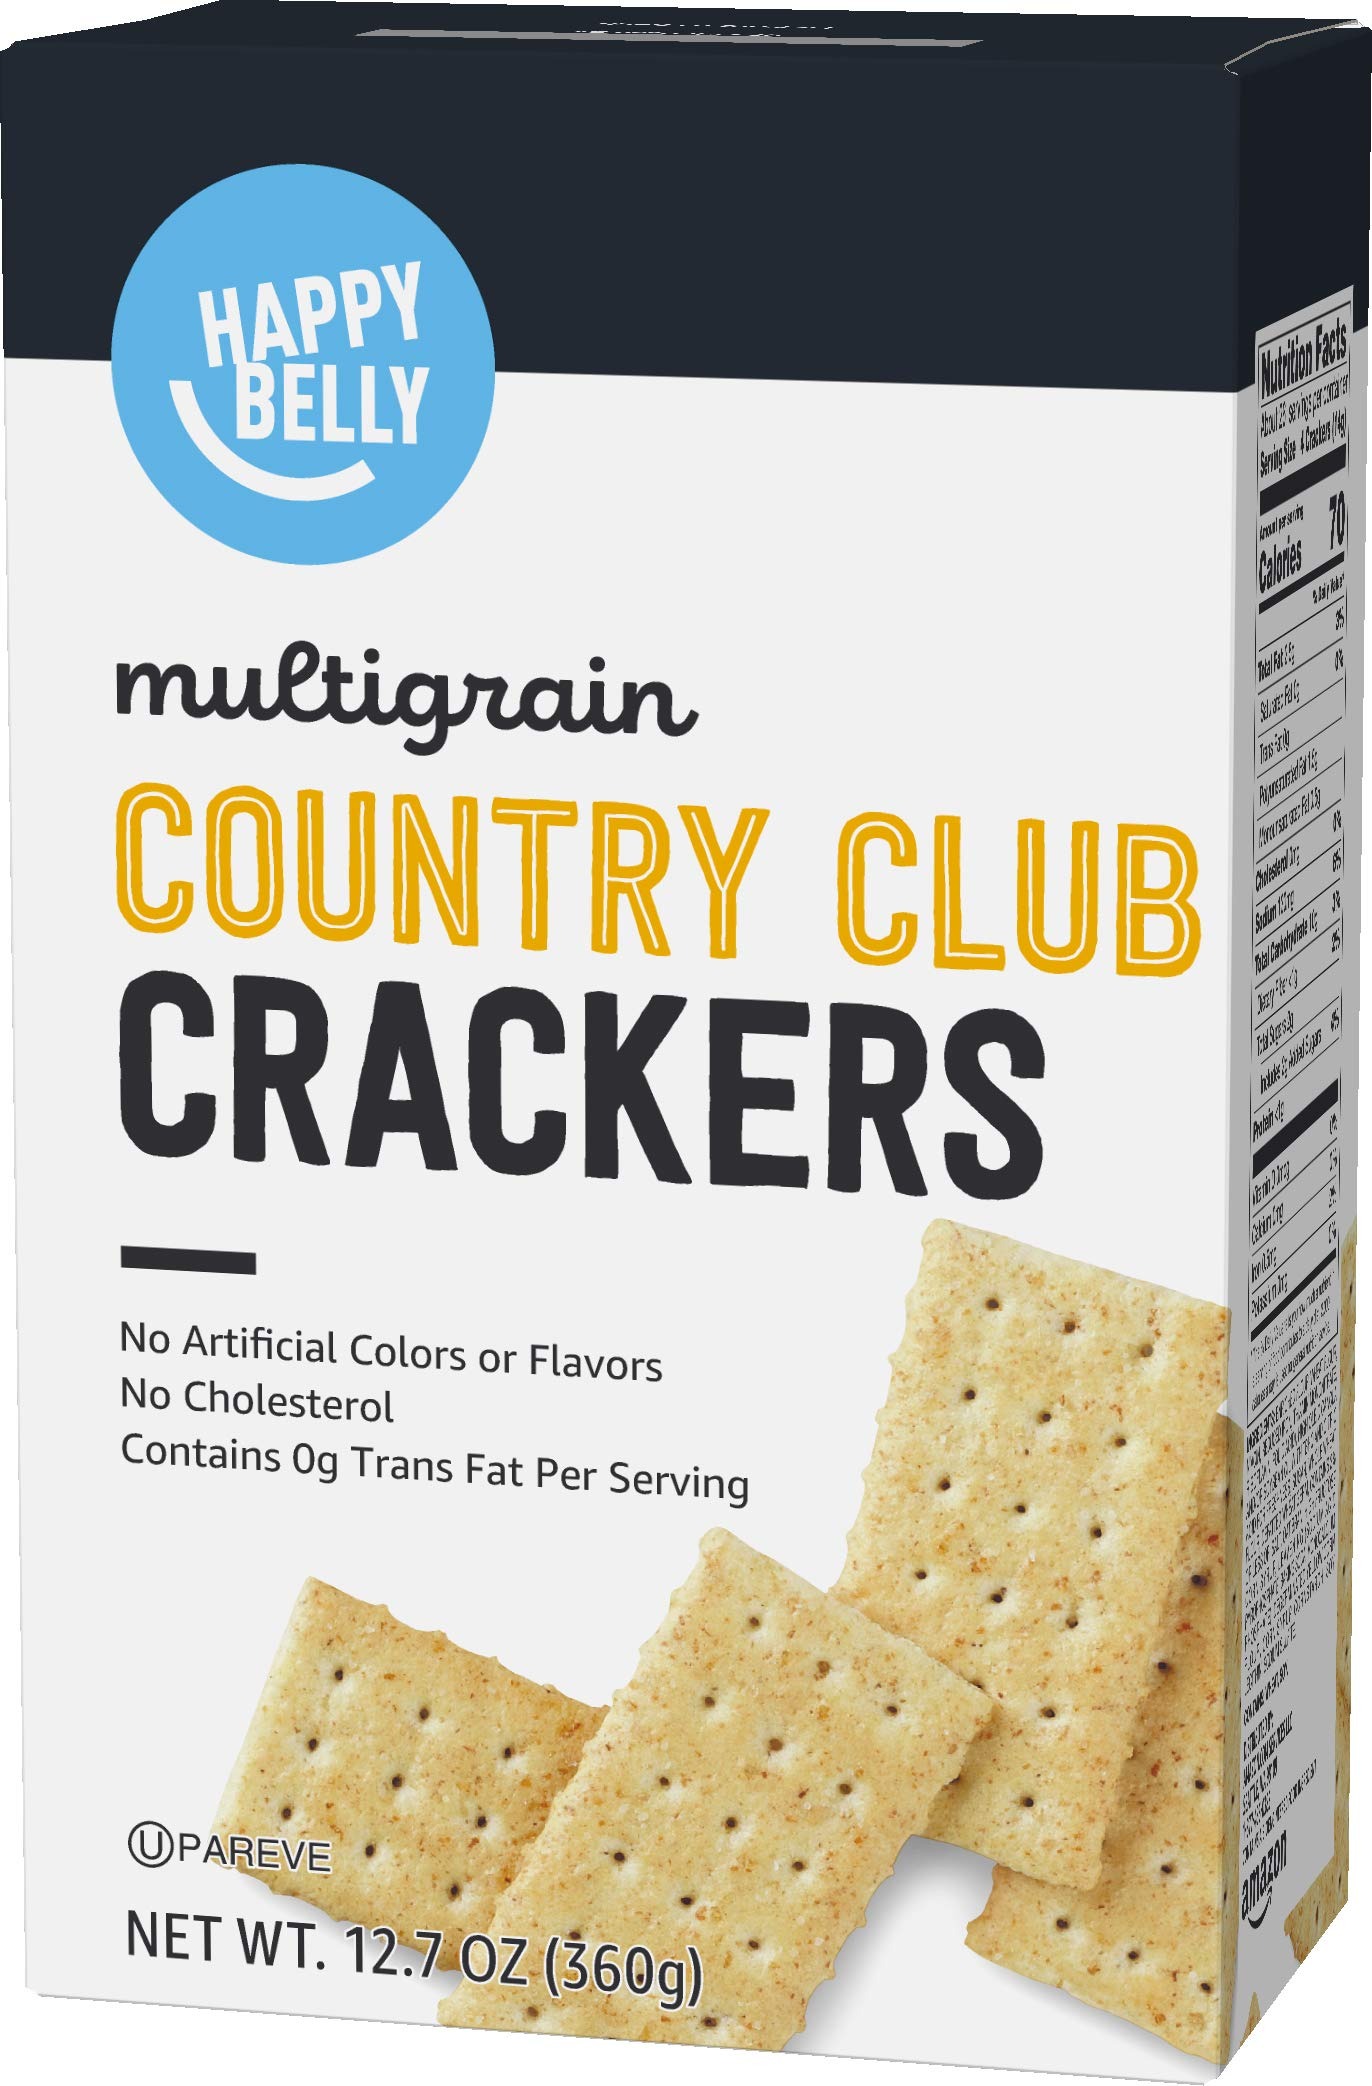
Item Name: Amazon Brand - Happy Belly Multigrain Country Club Crackers, 13.7 Ounce (Pack of 1)
Bullet Point 1: One 13.7-ounce box of Happy Belly Country Club Multigrain Crackers
Bullet Point 2: An Amazon Brand
Bullet Point 3: 70 calories per serving
Bullet Point 4: About 26 serving per container
Bullet Point 5: Contains Wheat, Soy
Value: 13.7
Unit: Ounce

Price: 3.72